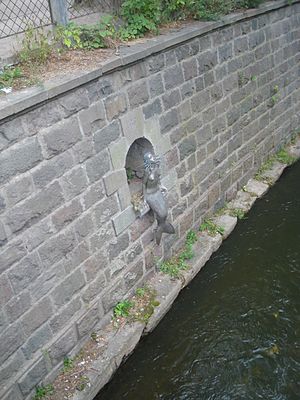
Užupis / Billeder fra Užupis
Užupis er et kvarter på ca. 0,6 km² i udkanten af den gamle bykerne Senamiestis i Vilnius, Litauens hovedstad. Navnet betyder "på den anden side af floden". Užupis afgrænses på tre sider fra den gamle bykerne af floden Vilnia, der gav navnet til Vilnius. Kvarteret er kendt for sin kunstnerkoloni, "republikken Užupis", som "erklærede sig selvstændig" i 1997.